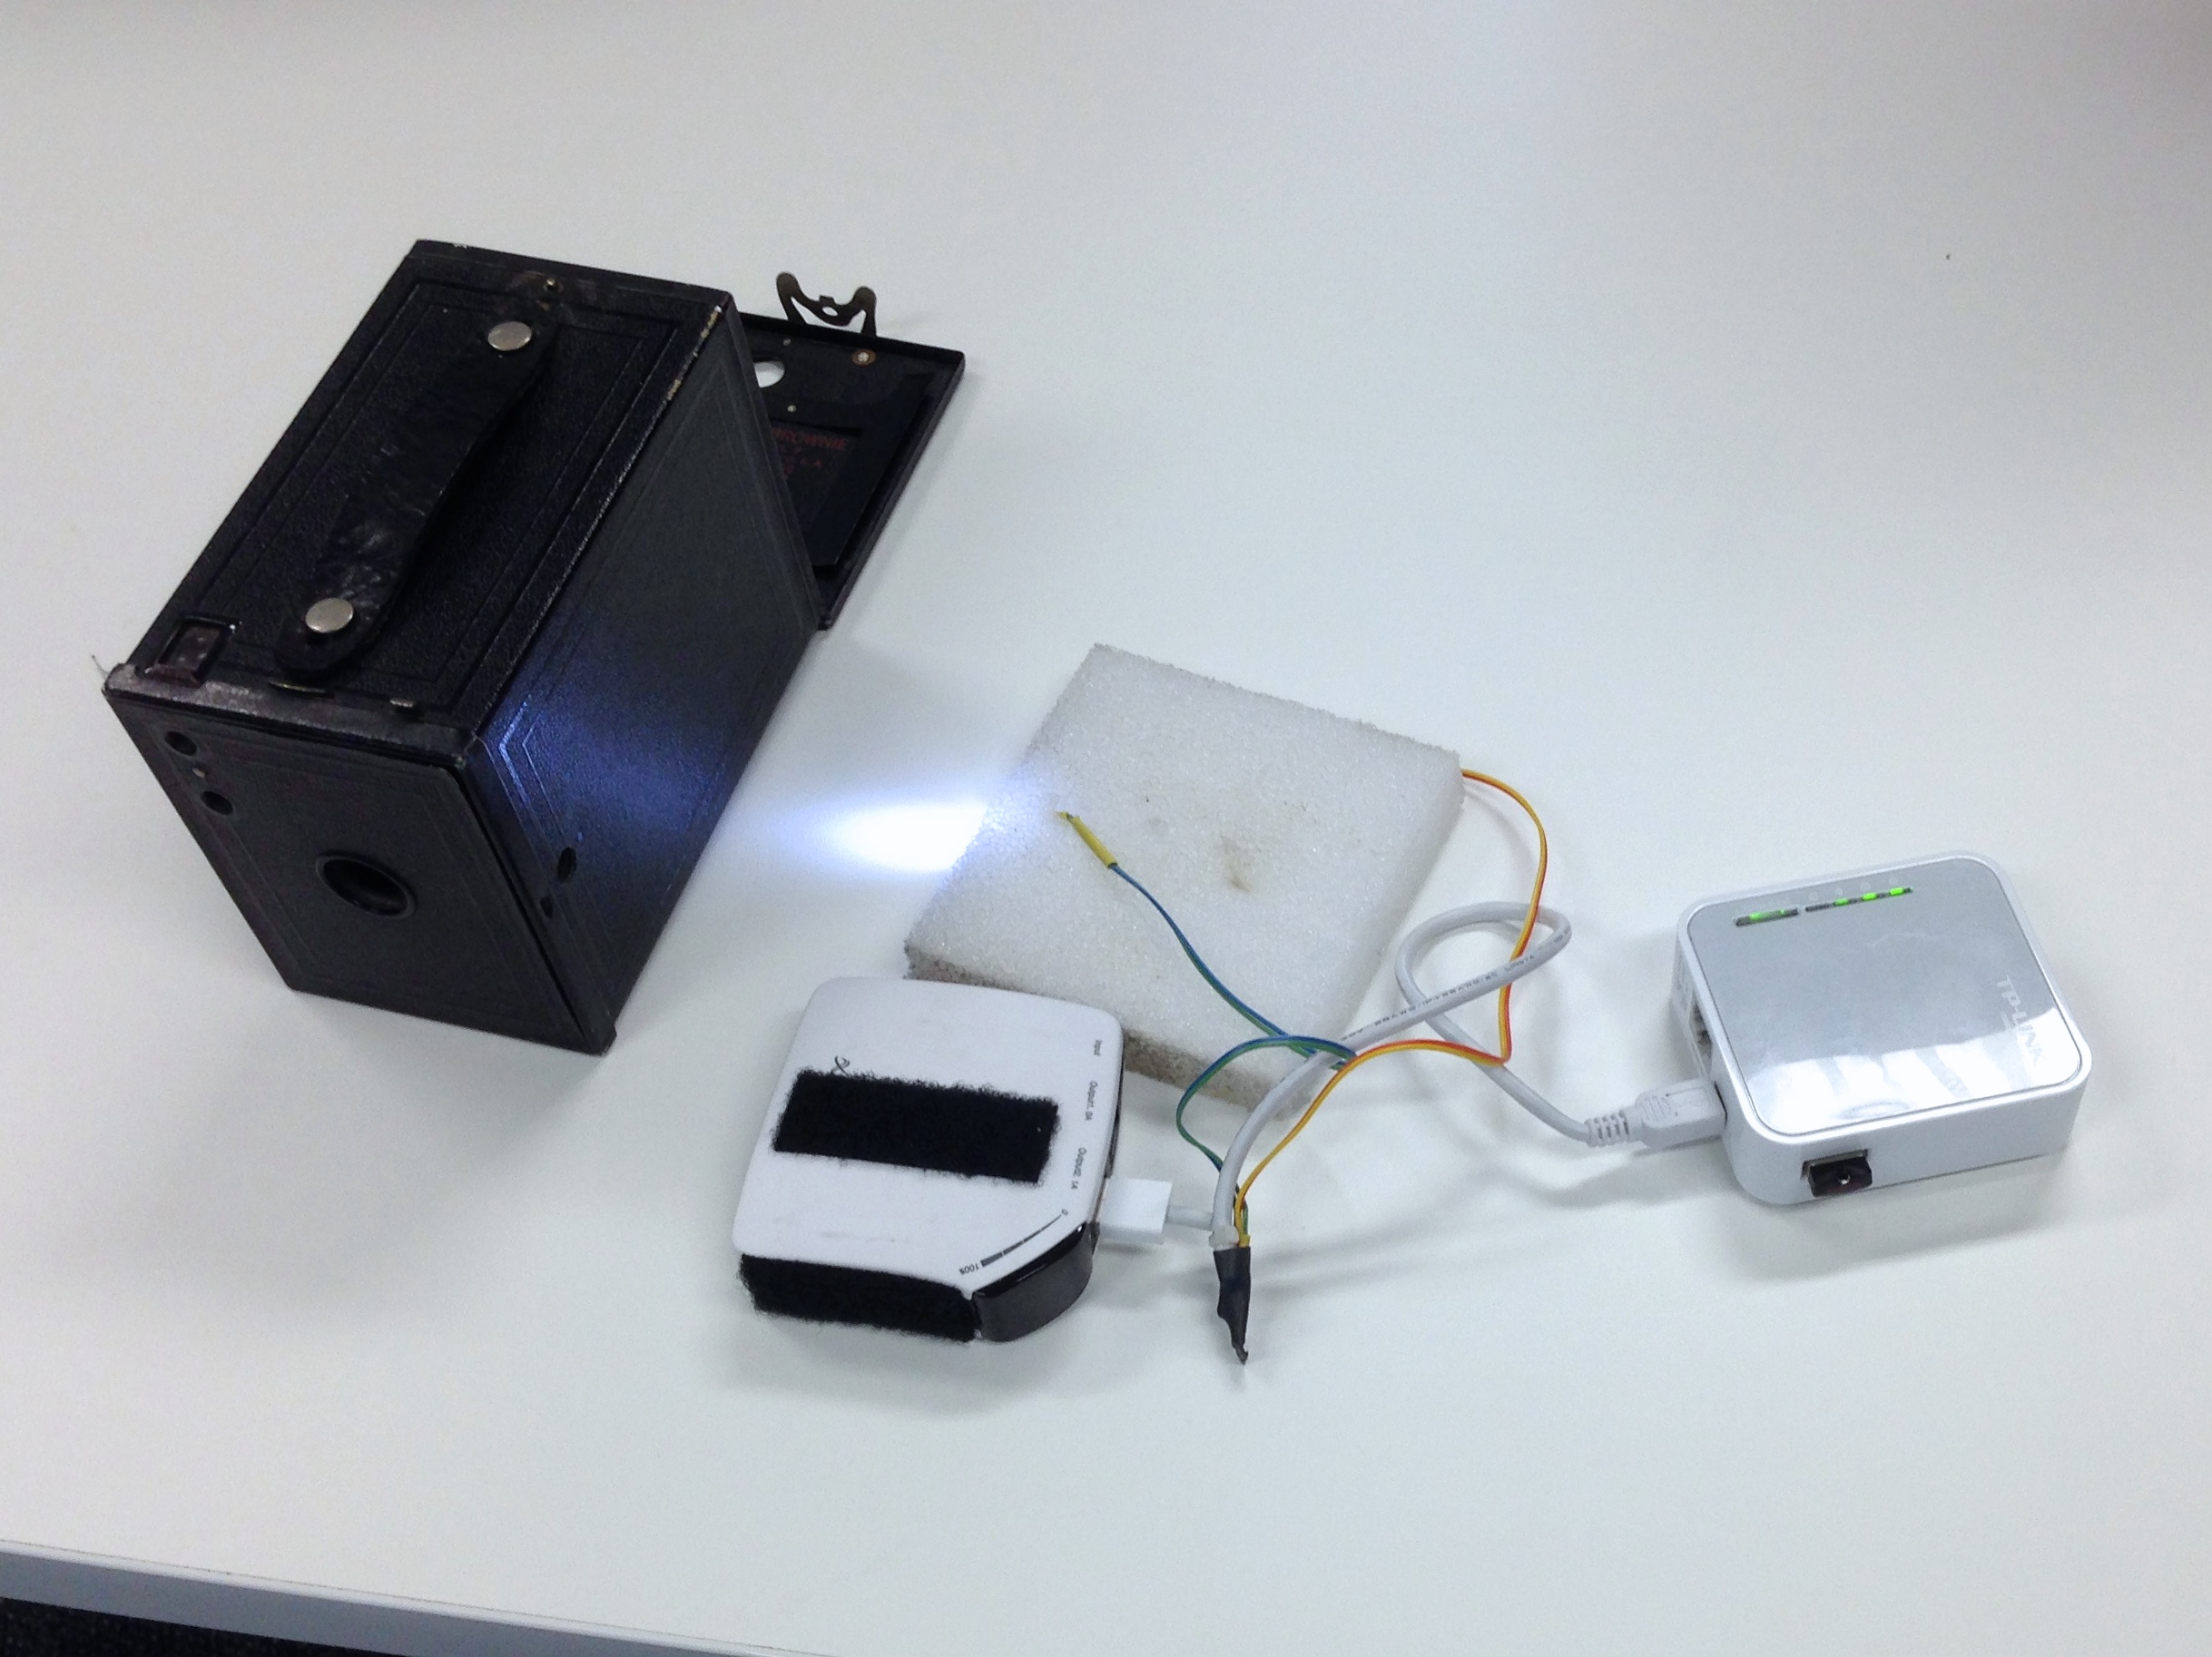
technology, lighting, product, electronics, storybox, multimedia, electronic device